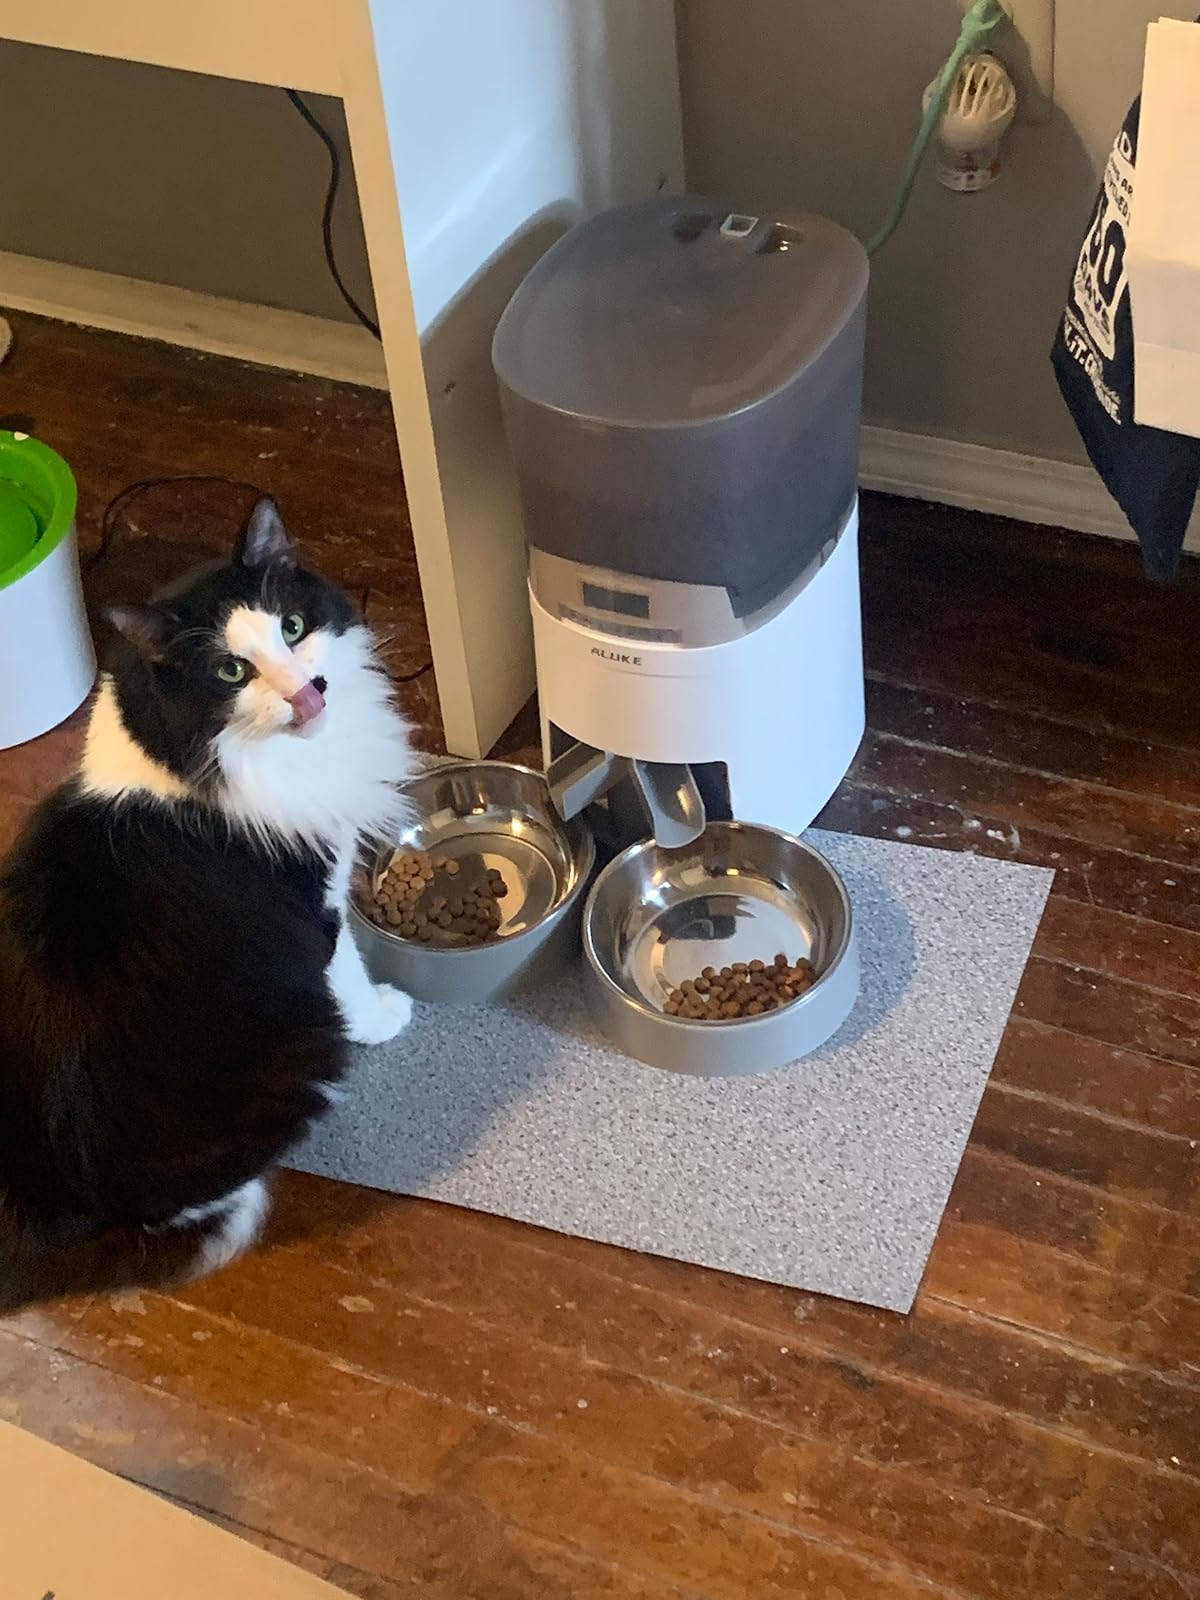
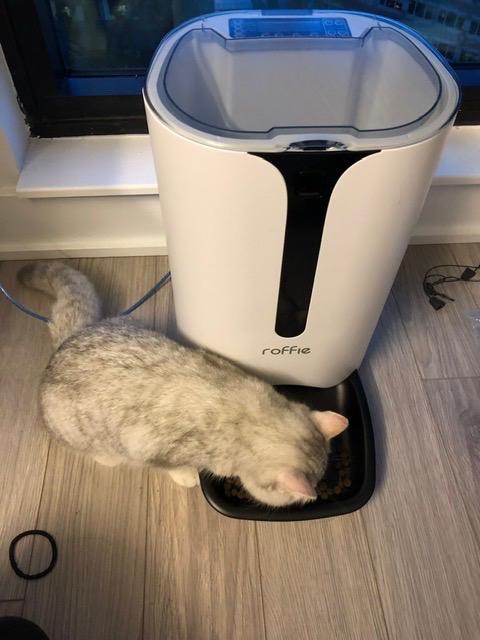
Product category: items_feeder
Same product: no